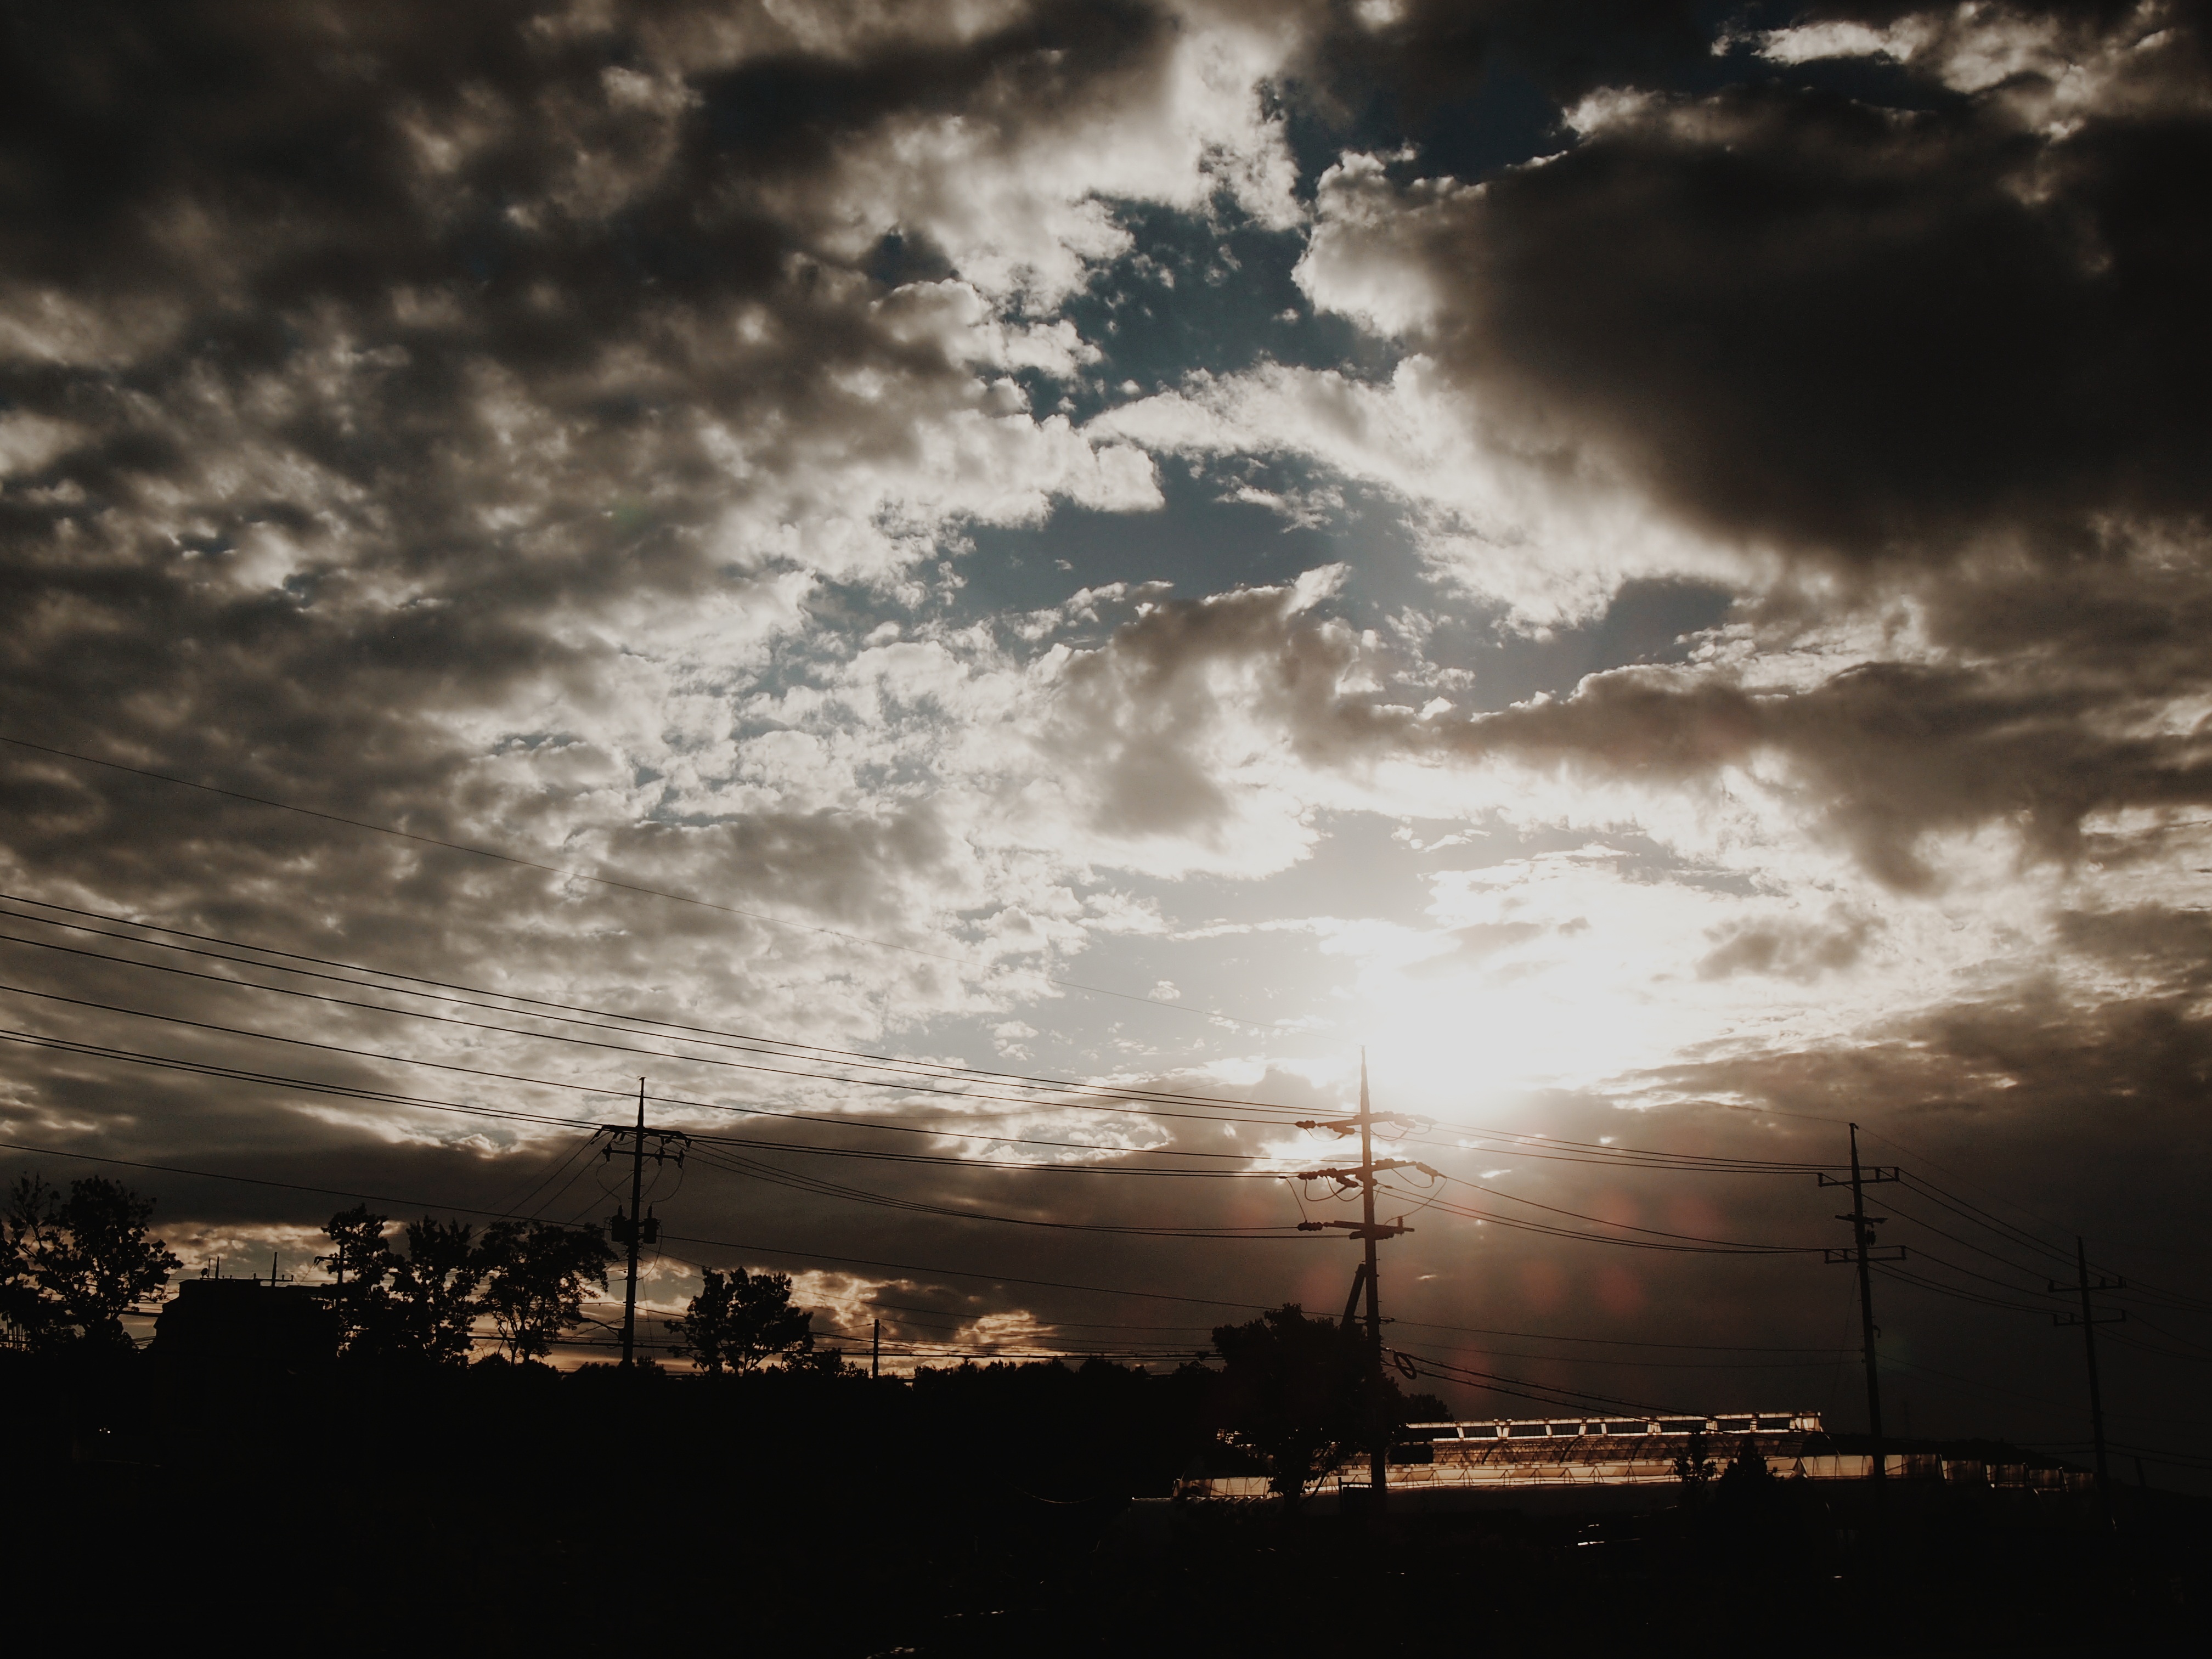
horizon, cloud, sky, sun, sunset, sunlight, morning, dawn, atmosphere, dusk, evening, weather, darkness, afterglow, meteorological phenomenon